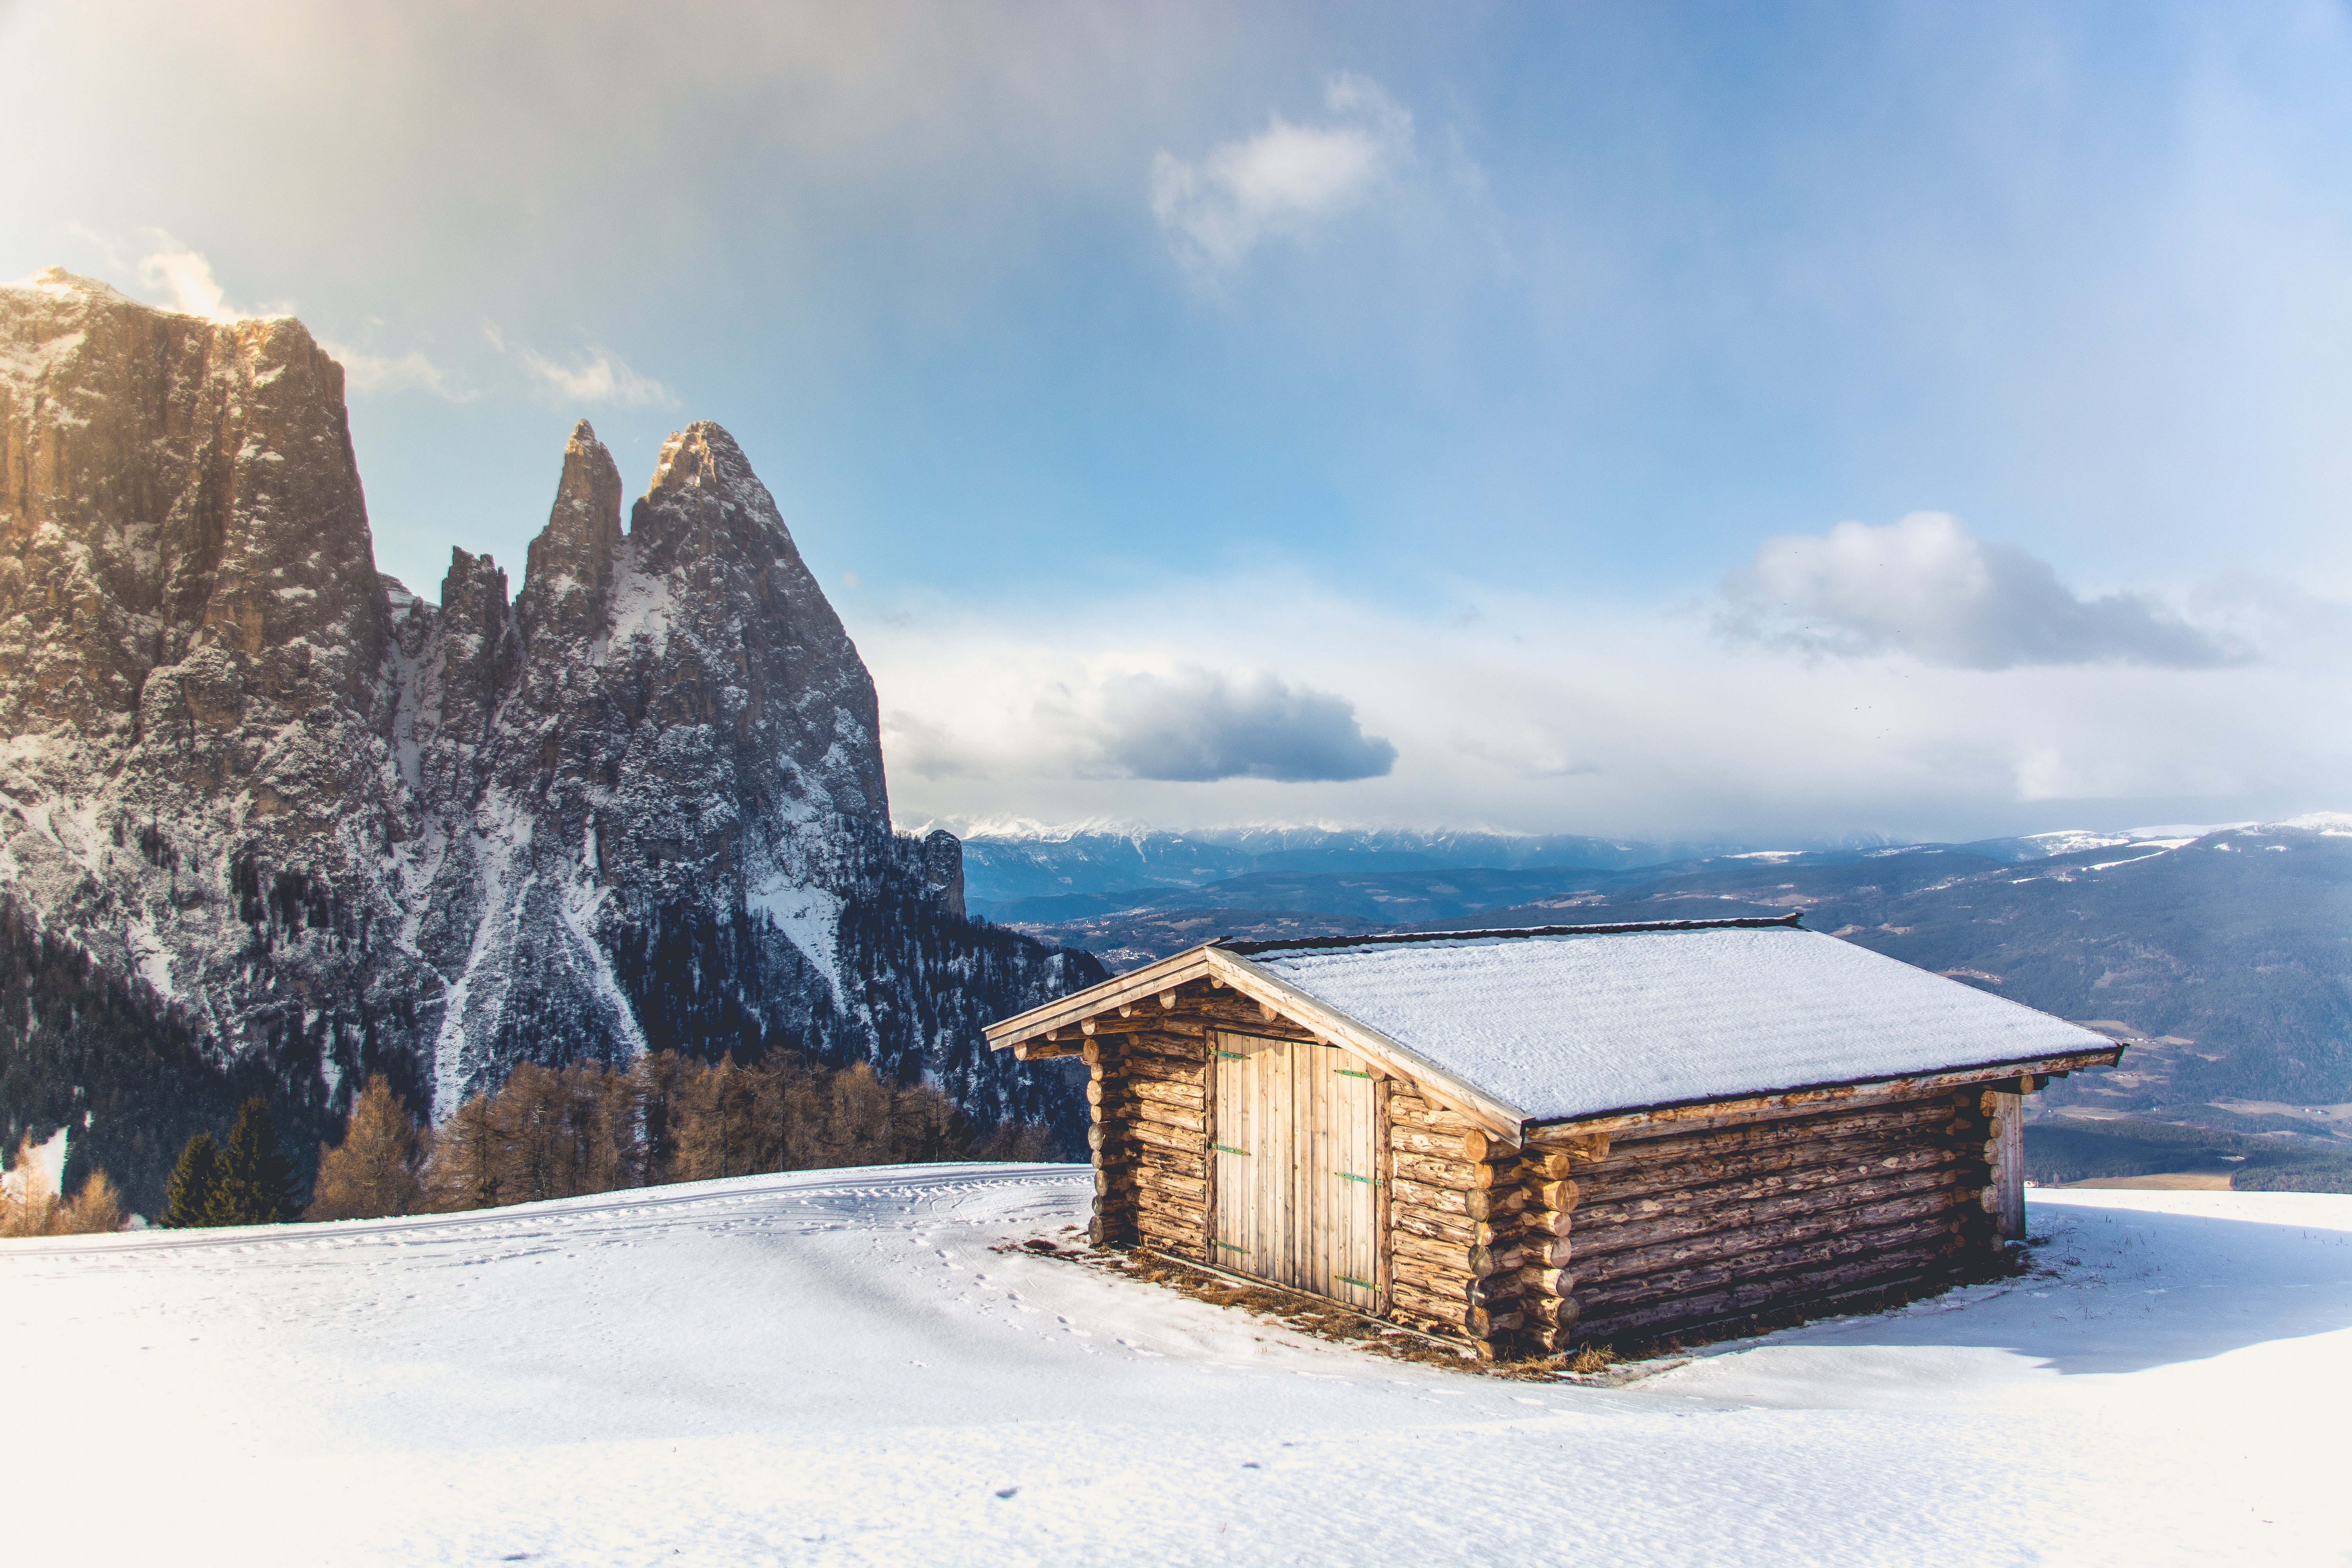
mountain, snow, winter, sky, sunlight, mountain range, hut, shack, cabin, weather, season, alps, mountainous landforms